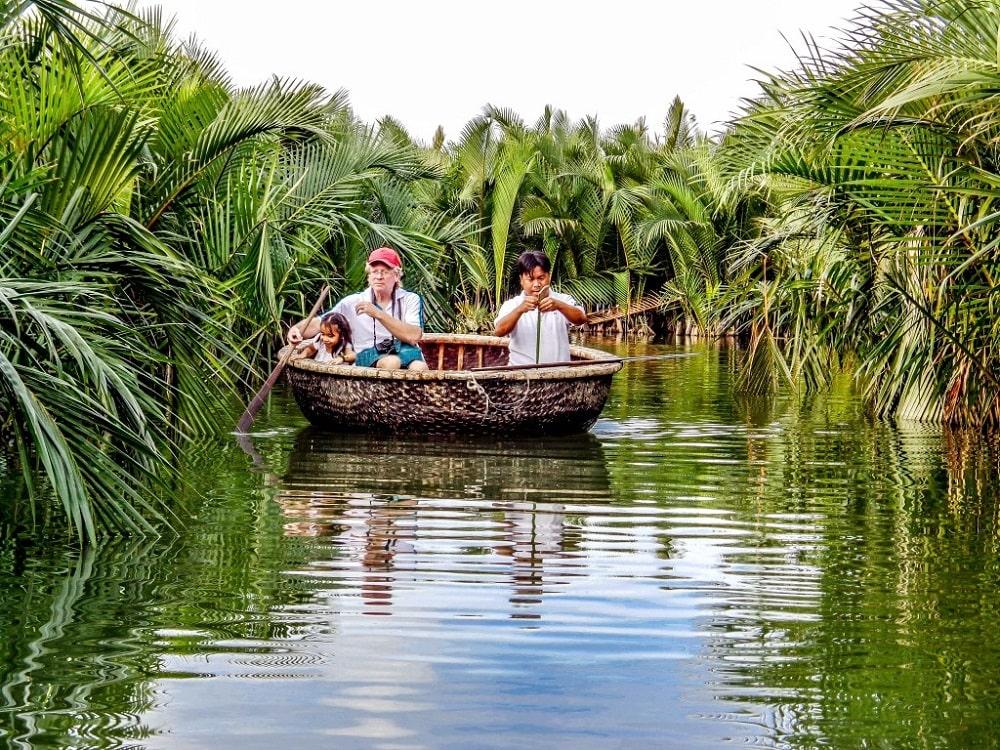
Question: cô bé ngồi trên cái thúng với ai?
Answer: với người đàn ông đội nón màu đỏ